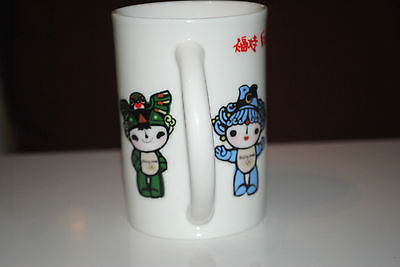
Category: mug